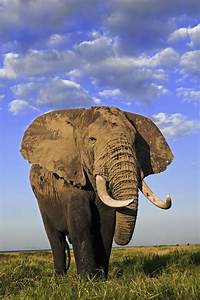
Label: elefante